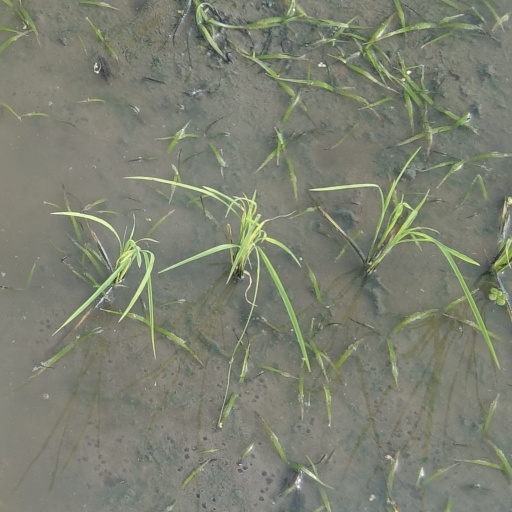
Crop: rice